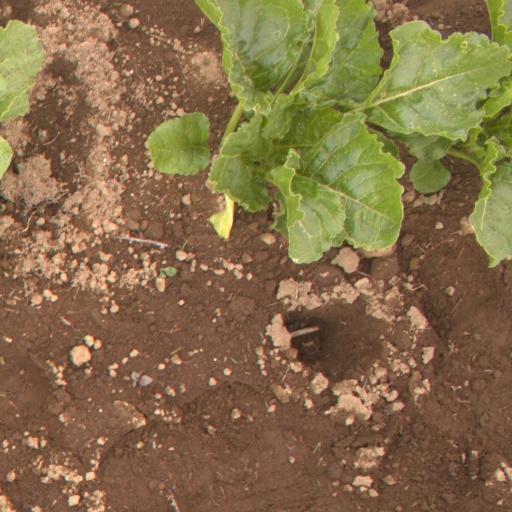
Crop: sugar beet